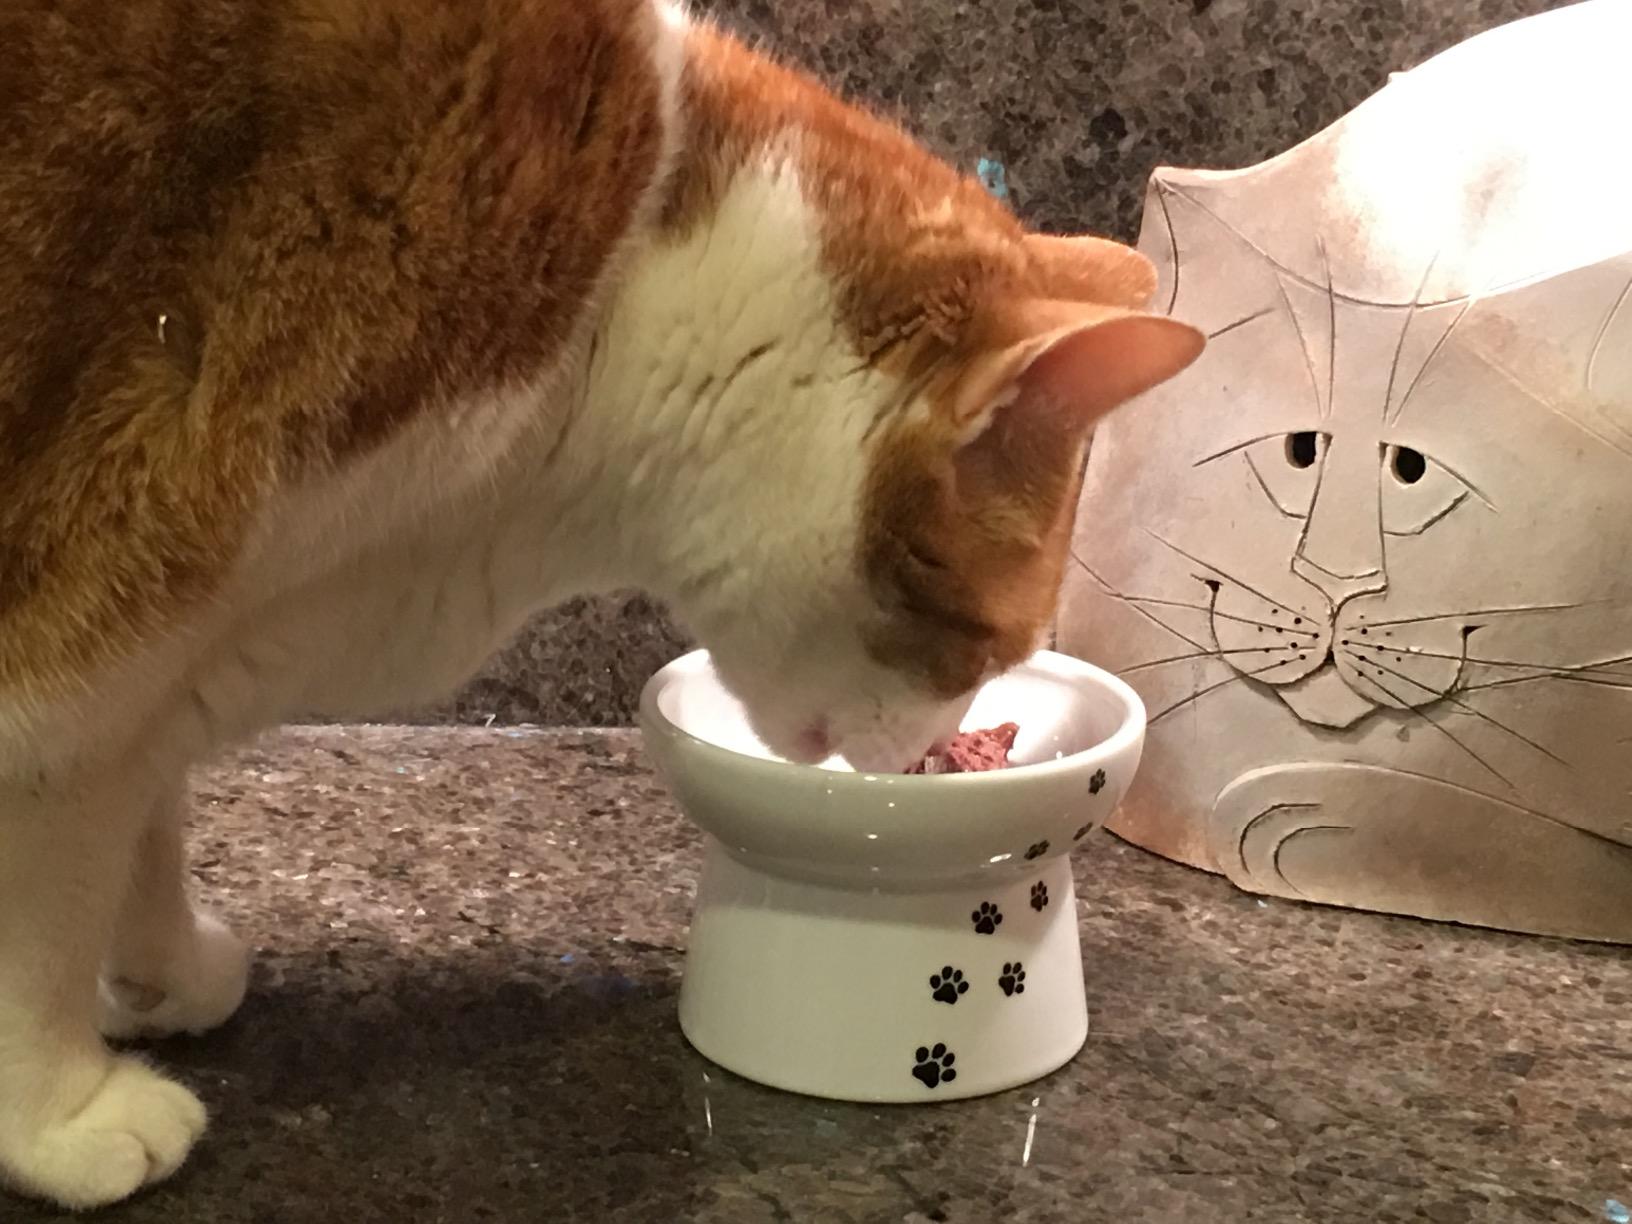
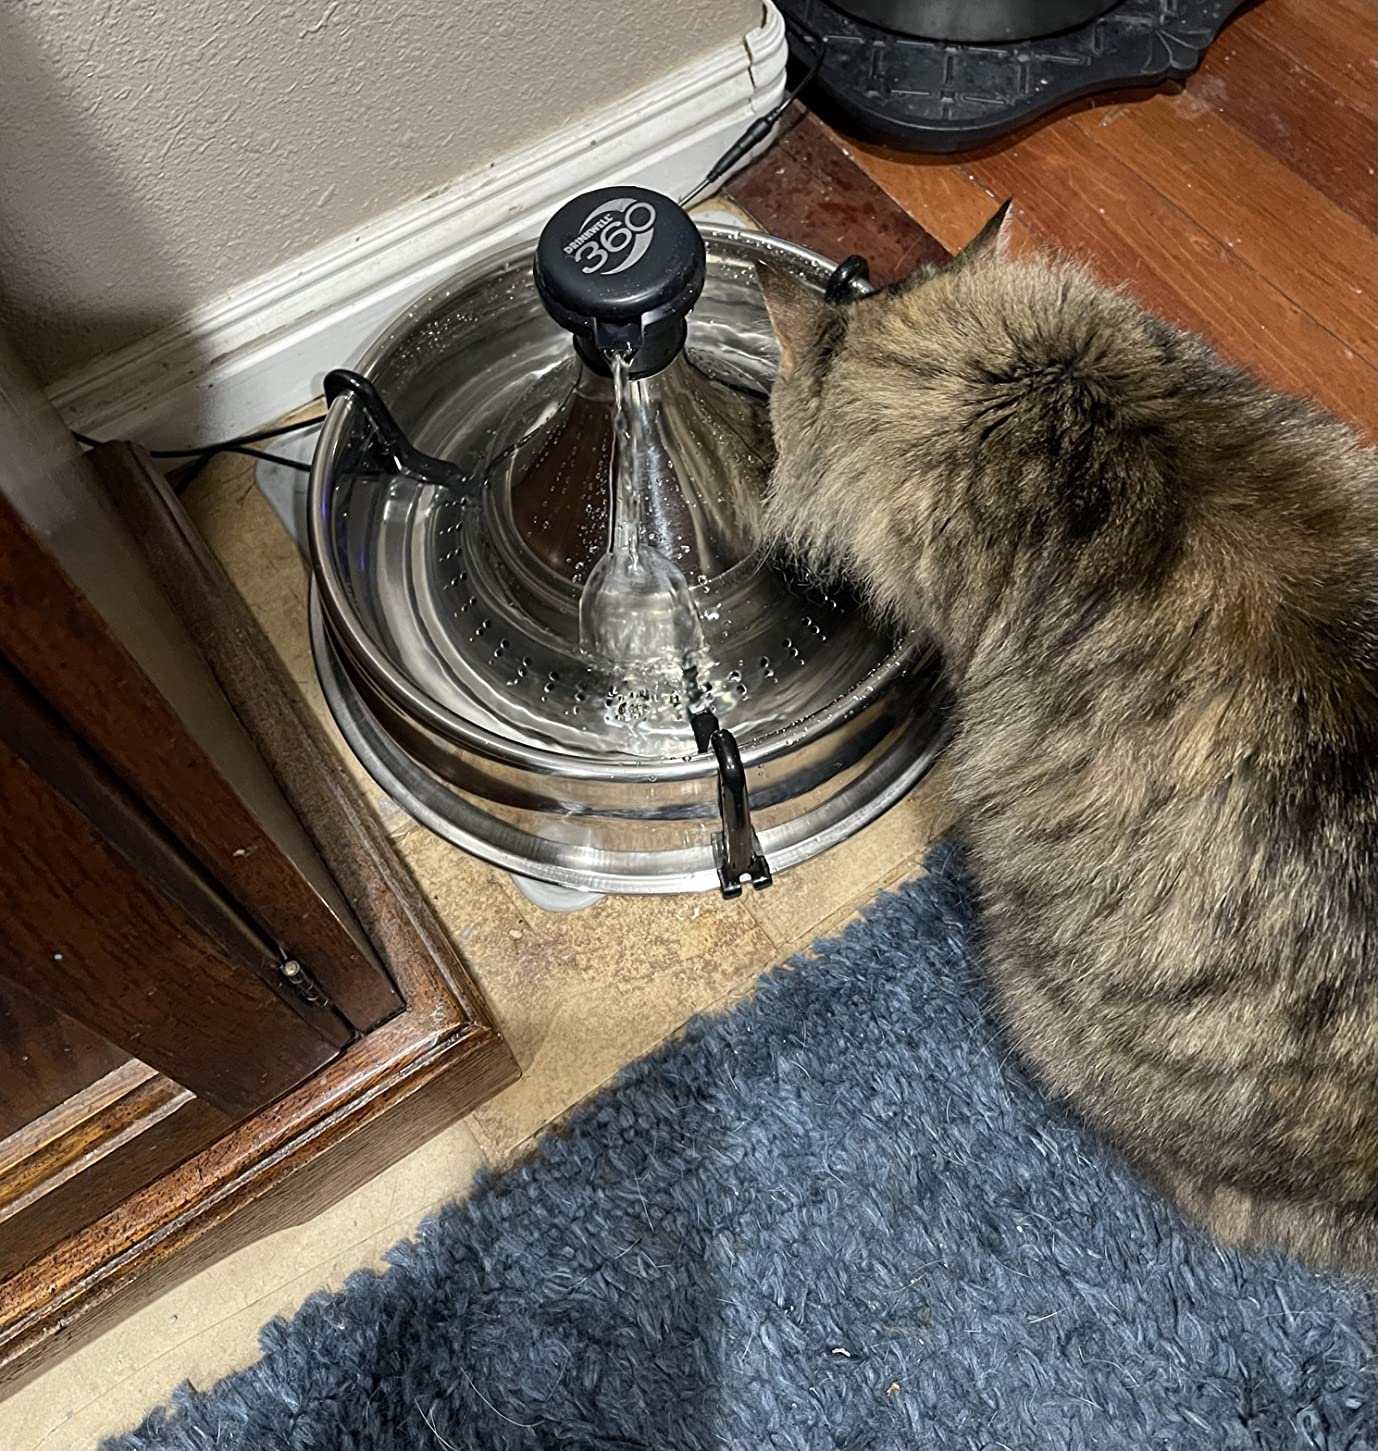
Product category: items_bowl
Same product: no